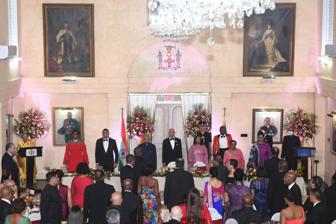
Building: King's House, Jamaica
Country: Jamaica
Year built: 1908
Official residence of the governor-general of Jamaica For other uses, see King's House . King's House General information Type Official residence Location St. Andrew, Jamaica Country Jamaica Coordinates 18°01′24″N 76°47′02″W / 18.0232°N 76.7840°W / 18.0232; -76.7840 Current tenants Governor-General of Jamaica Construction started 1907 Completed 1908 Owner Government of Jamaica Technical details Floor count 3 Floor area 16,000 sqft Design and construction Architect(s) Sir Charles Nicholson Website Official site King's House (also known as Government House ) is the official residence of the governor-general of Jamaica , who represents the Jamaican monarch and head of state . It is located in the part of St. Andrew Parish that is considered part of the city of Kingston . By the year 1690, the first official residence in Jamaica (for use by the governors of Jamaica ) was in Port Royal . Another was constructed in Spanish Town in 1762. When Kingston became the capital of Jamaica in 1872, a new official residence (called King's House) was constructed at the former home of the Anglican lord bishop of the Diocese of Jamaica . This house was destroyed by an earthquake in 1907 . Soon after, Sir Charles Nicholson , a British architect, supervised the rebuilding and restoration of King's House. Despite a major fire in 1908, the present King's House is structurally similar to the reconstruction of 1907. Today, King's House is still used as the office of the governor-general of Jamaica. It is also the venue for state and ceremonial functions, including the swearing in of ministers of government and judges of the High Court. Indian State Banquet at King's House, May 2022 References